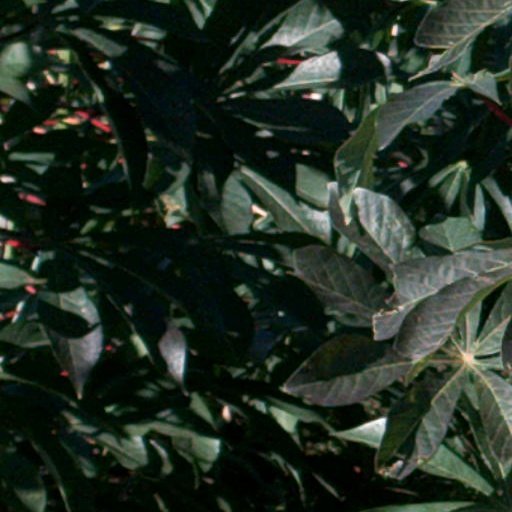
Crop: cassava